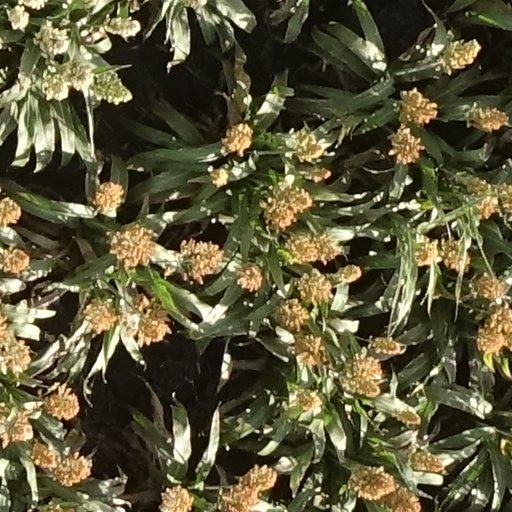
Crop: sorghum